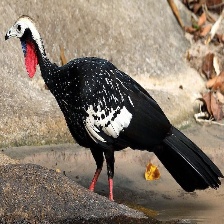
Species: BLUE THROATED PIPING GUAN
Scientific name: PIPILE CUMANENSIS